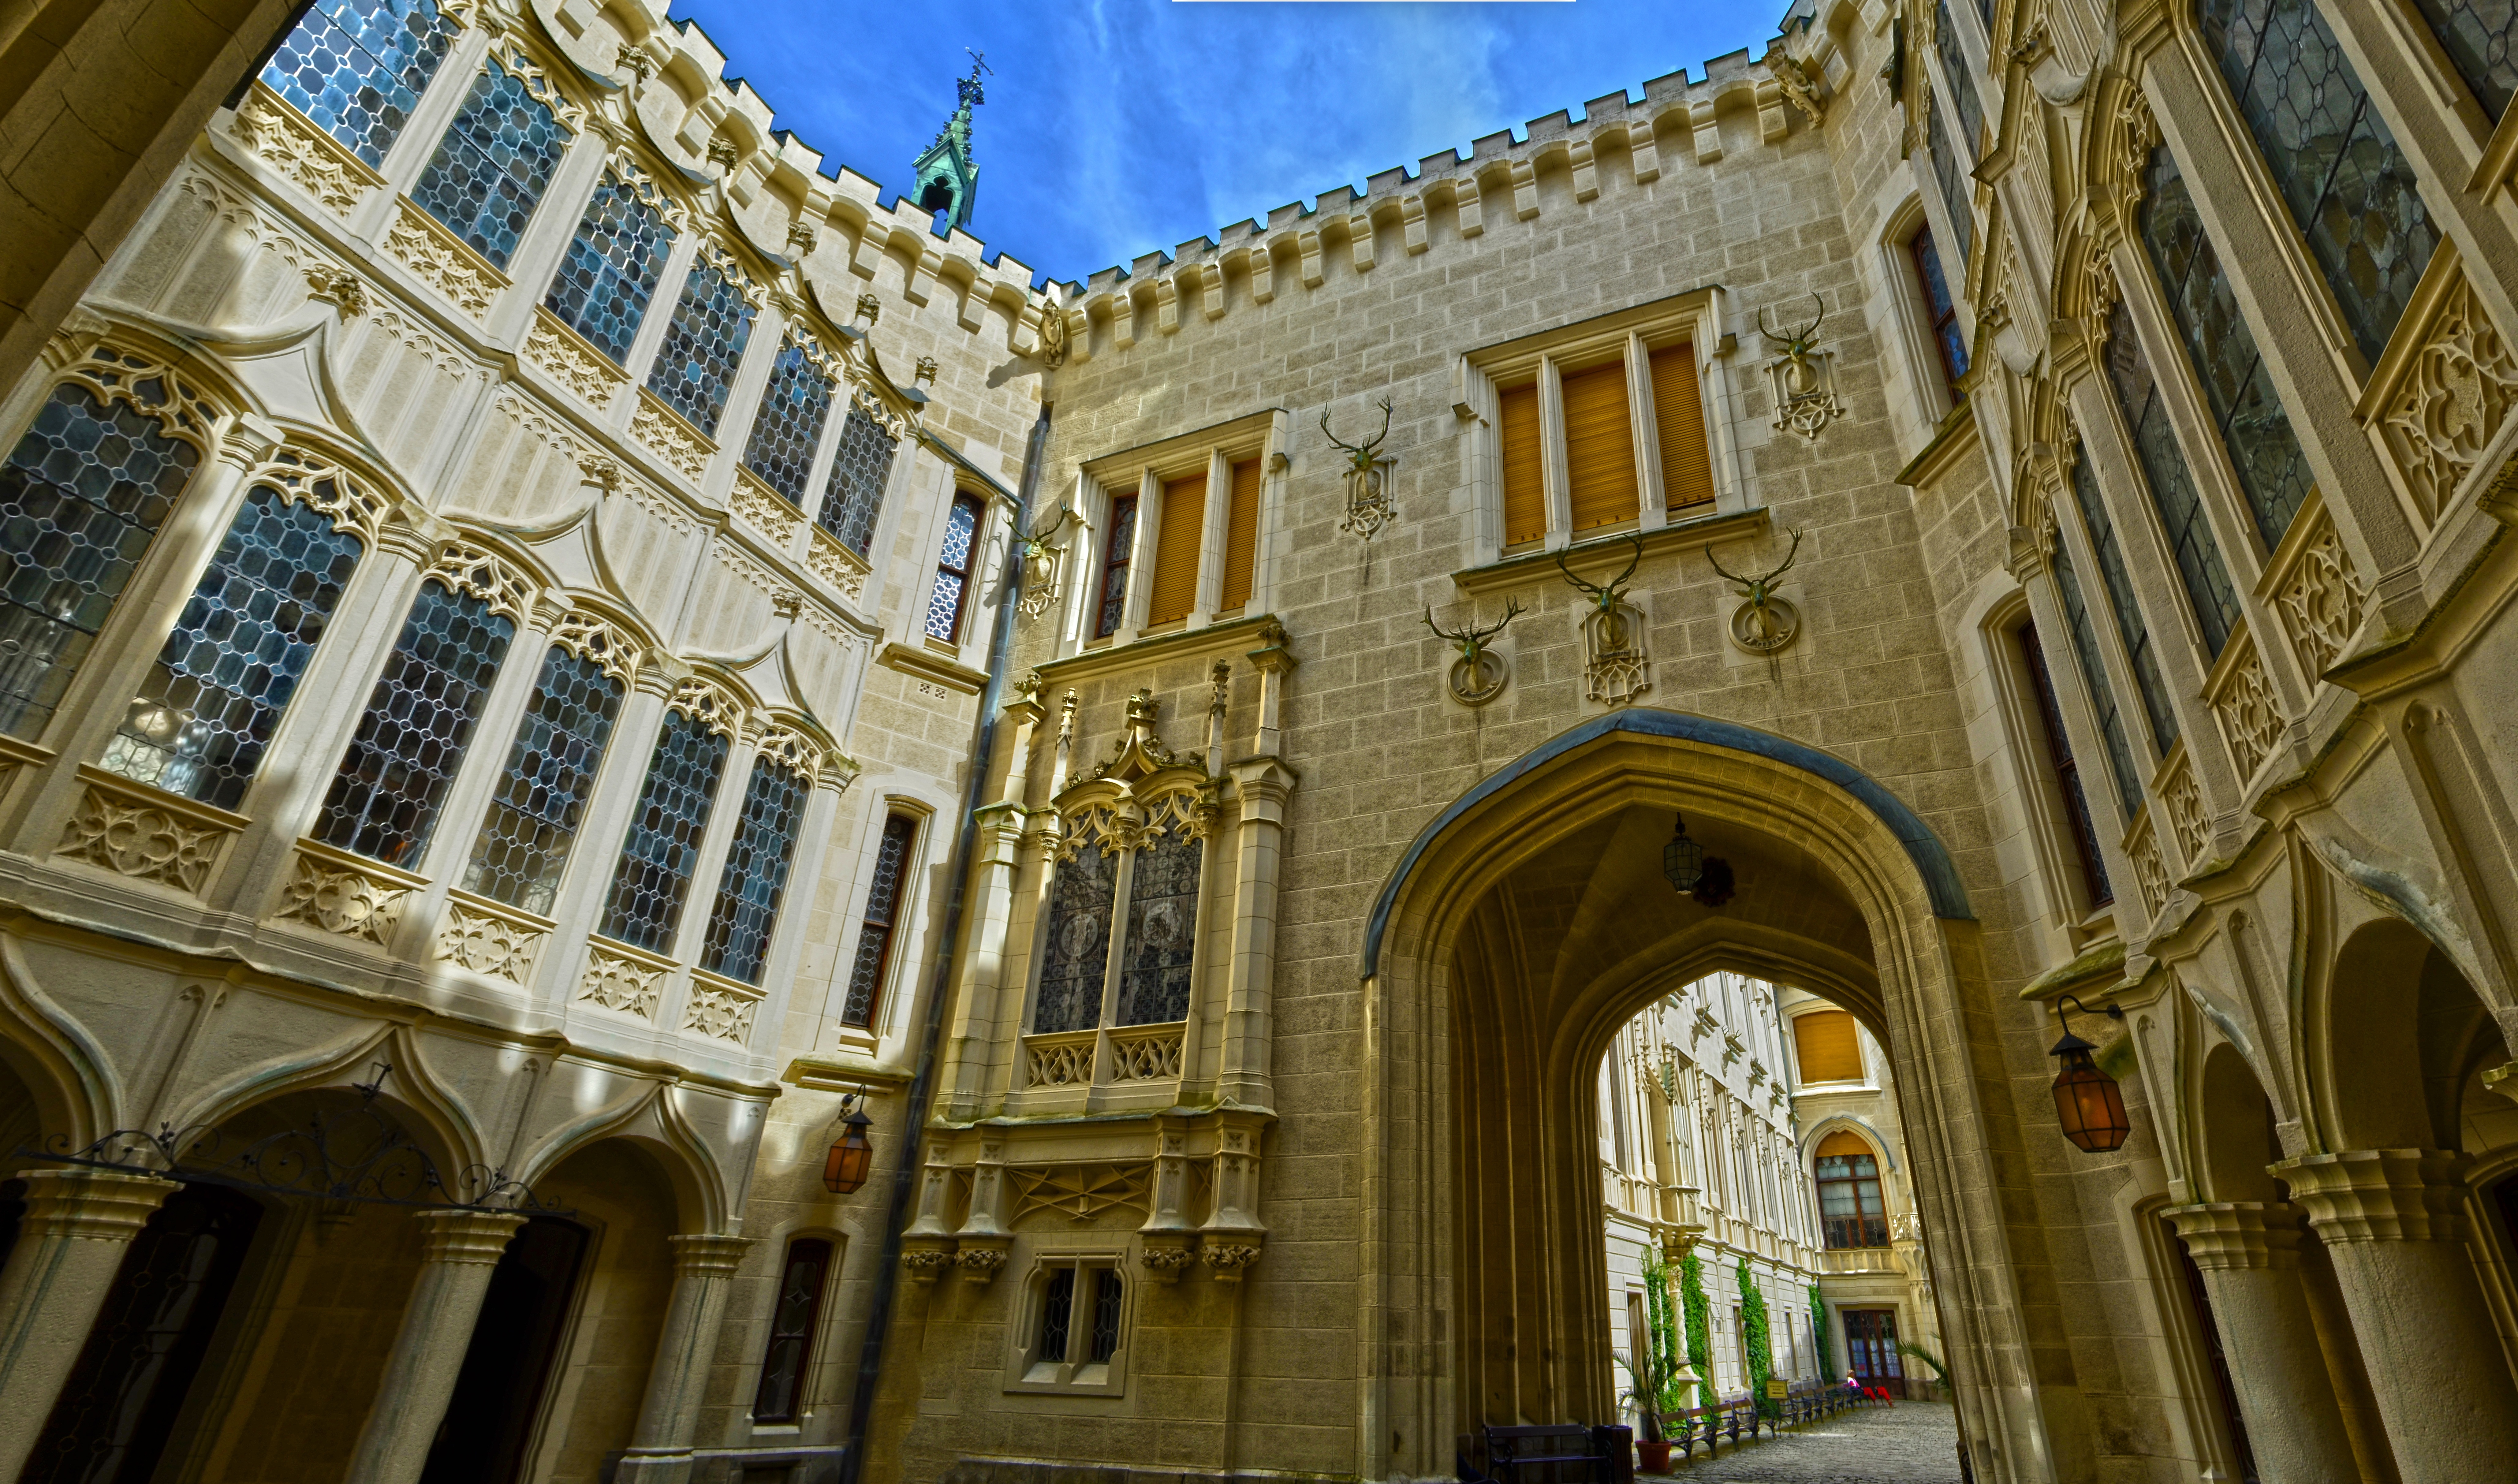
architecture, building, palace, heaven, castle, facade, church, cathedral, place of worship, synagogue, basilica, south bohemia, gothic architecture, classical architecture, ancient history, hluboka, byzantine architecture